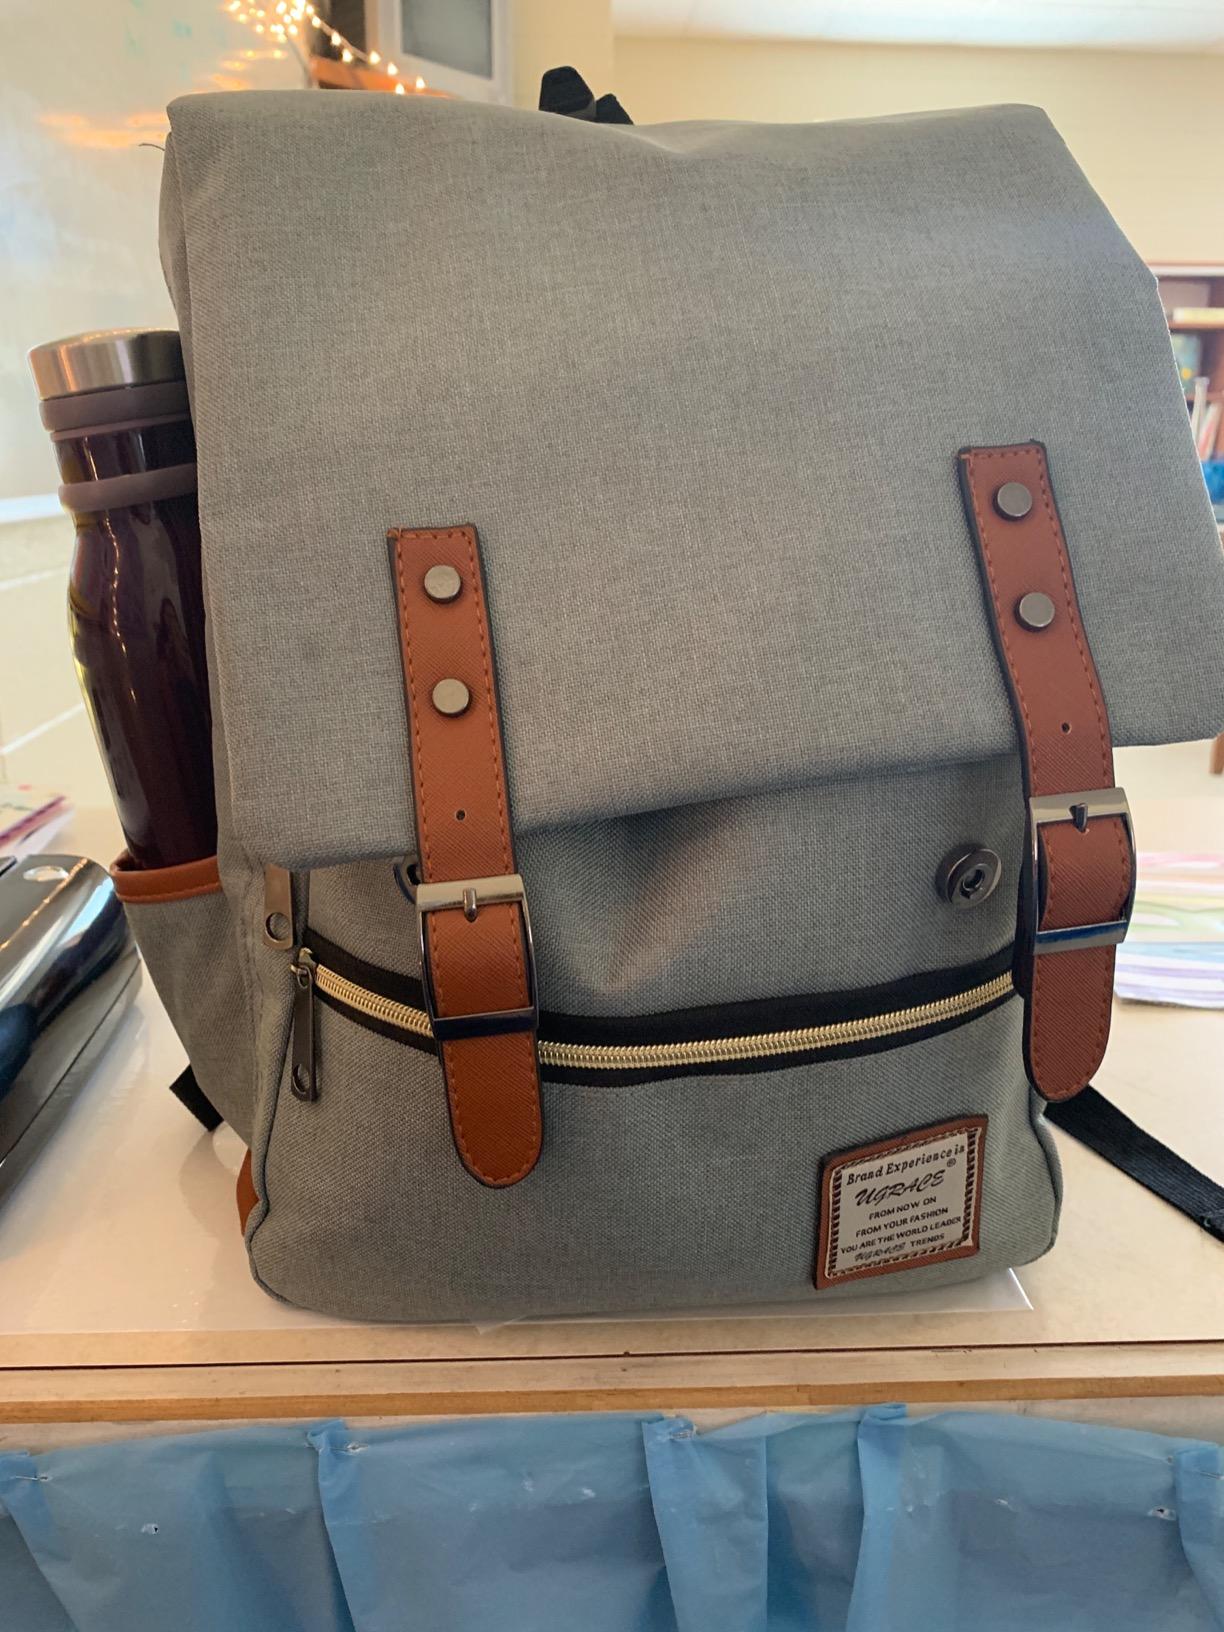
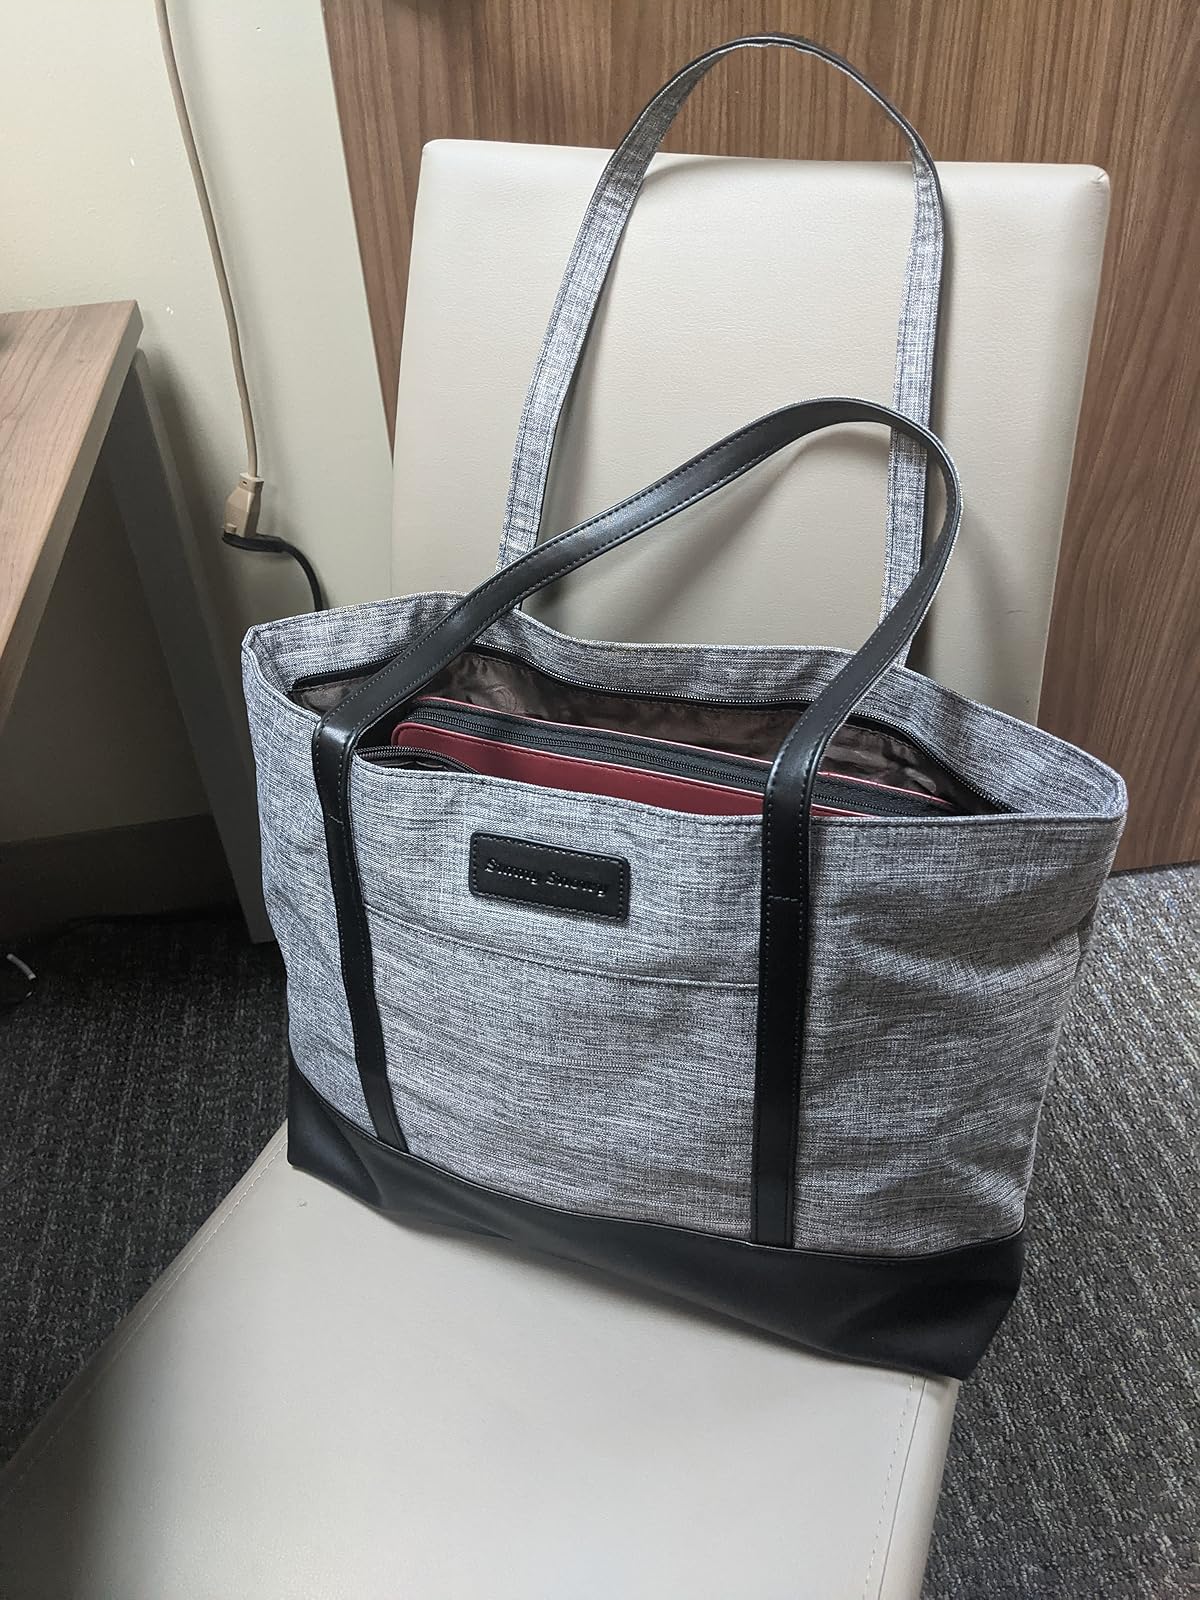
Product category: bag
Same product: no